Airbourne (band)

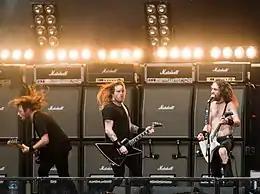
Airbourne performing in 2019

From March 2019 the band were recording their fifth studio album, "Boneshaker", at RCA Studio A in Nashville, Tennessee with production by Dave Cobb. It was released on 25 October 2019, which reached top 10 in Germany and Switzerland, and top 20 in Australia and Austria. "Hysteria Magazine"s Kris Peters observed, "[they] have served up another meat and potatoes take on their beloved genre, following their now sacred formula of no ballads, no acoustic guitars and no keyboards... If you think rock n roll is dying in this country, spend half an hour with this album through your speakers and your doubts will be cast aside." However, "The Soundboard"s reviewer felt Airbourne, "exist in a time where genre regimentation has effectively been dissolved altogether, and sticking to so rigidly to one single reference point only shows more limitations than benefits on paper... It's effectively the fifth time they've made this exact album, rotating through their own tropes with the ease of a band more than content with spinning their wheels, because it'll yield a positive result from their fans regardless."